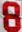
Number: 8